Mark Baker (actor)

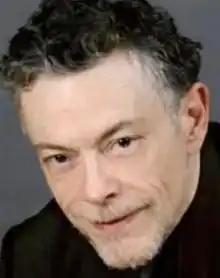
Publicity Photo of Mark Baker

Mark Fredric Baker (October 2, 1946 – August 13, 2018) was an American actor. He was best known for the title role in Harold Prince's revival of "Candide", for which he received a Tony Award nomination, and his portrayal of Otto Kringelein in the international tour of "Grand Hotel".